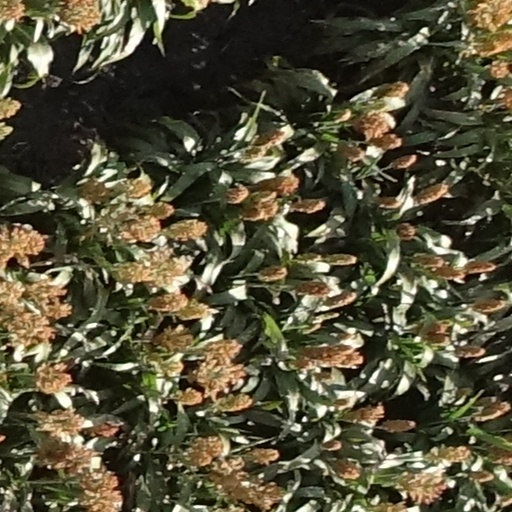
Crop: sorghum